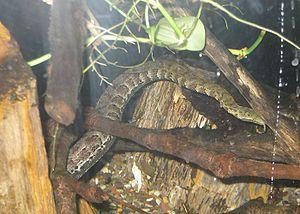
Erpeton tentaculatum, le Serpent à tentacules, unique représentant du genre Erpeton, est une espèce de serpents de la famille des Homalopsidae.